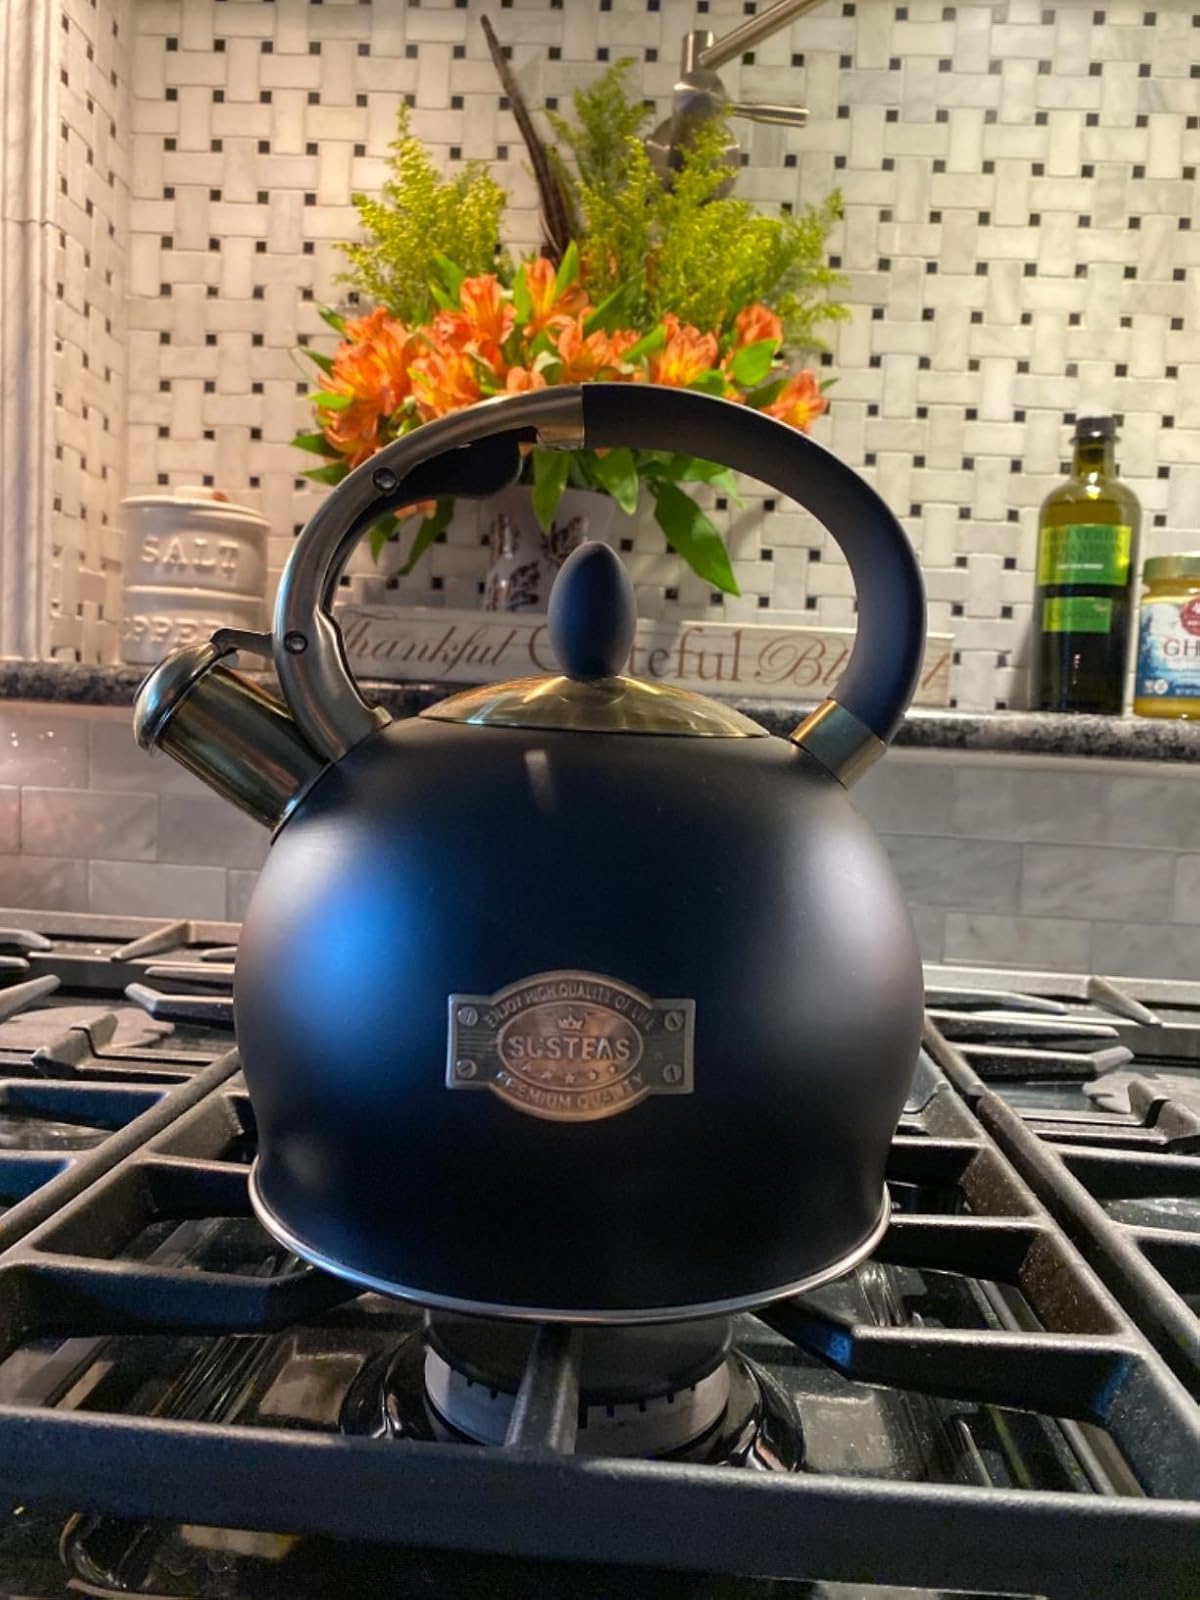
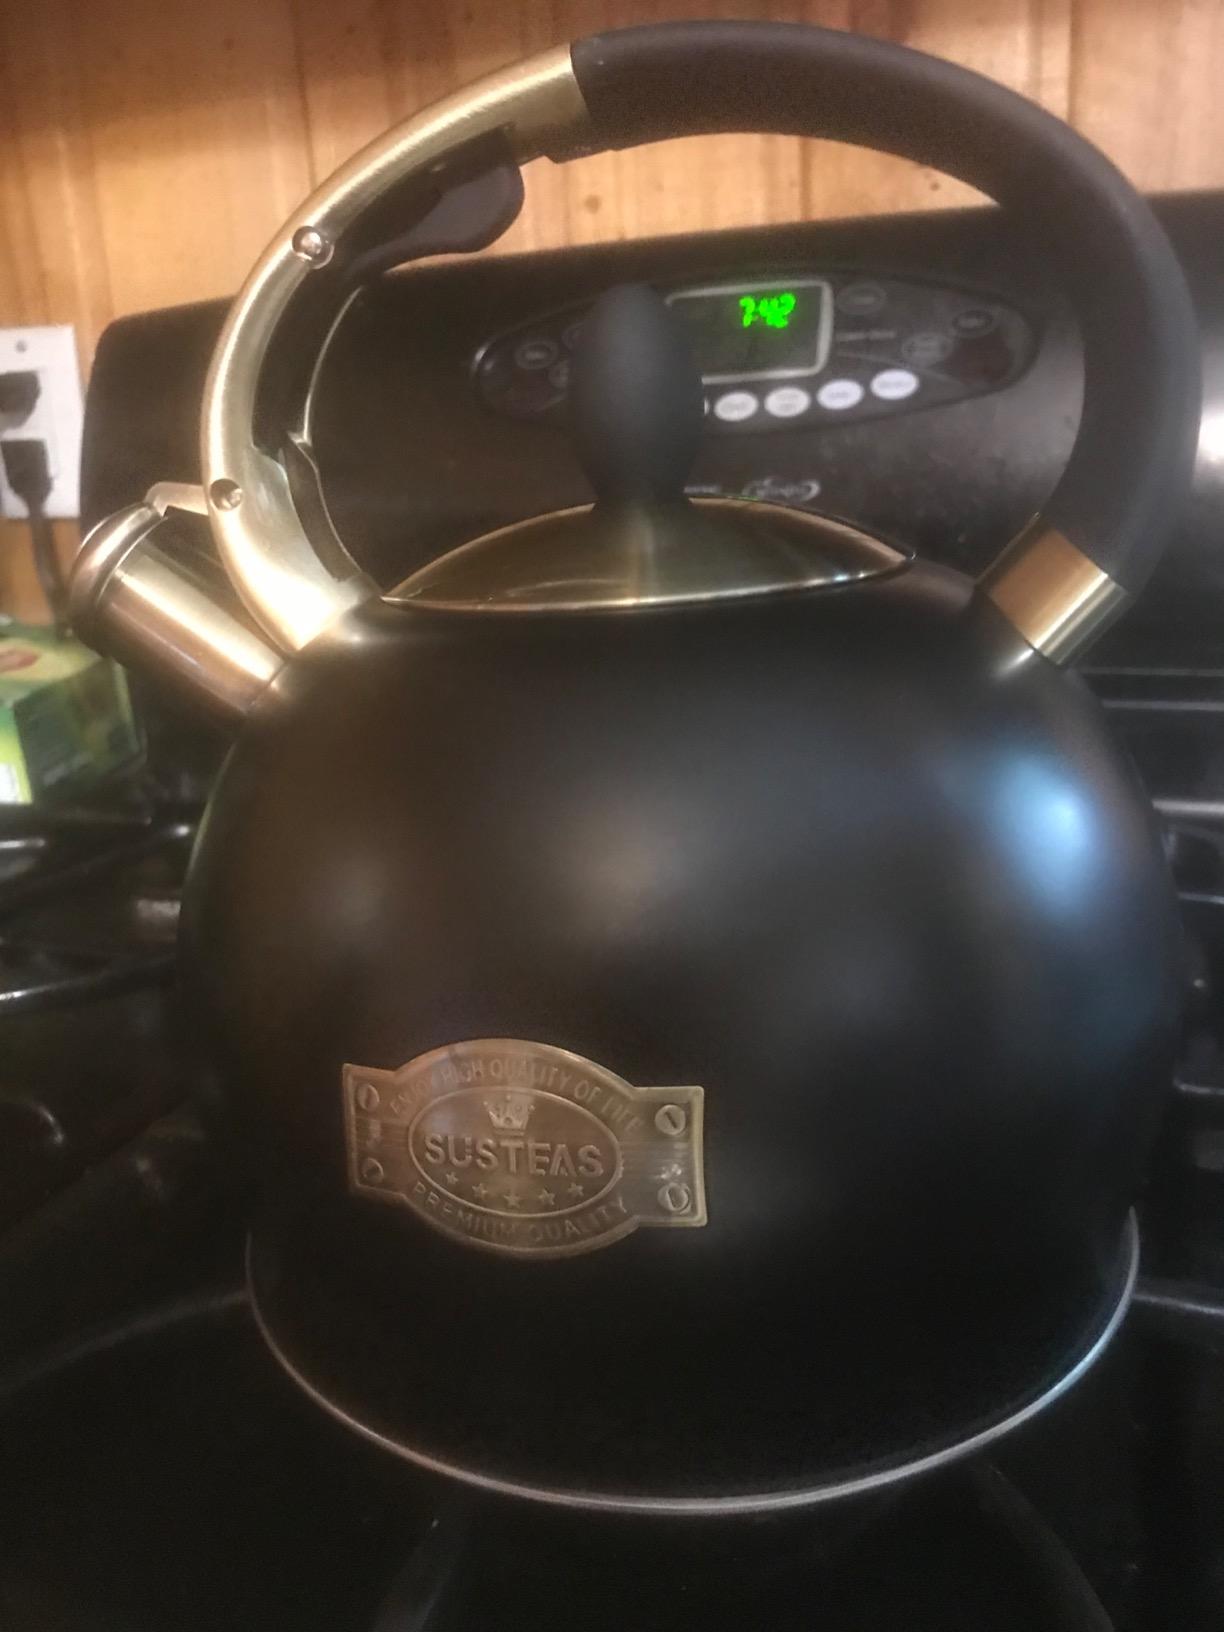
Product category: items_kettle
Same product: yes